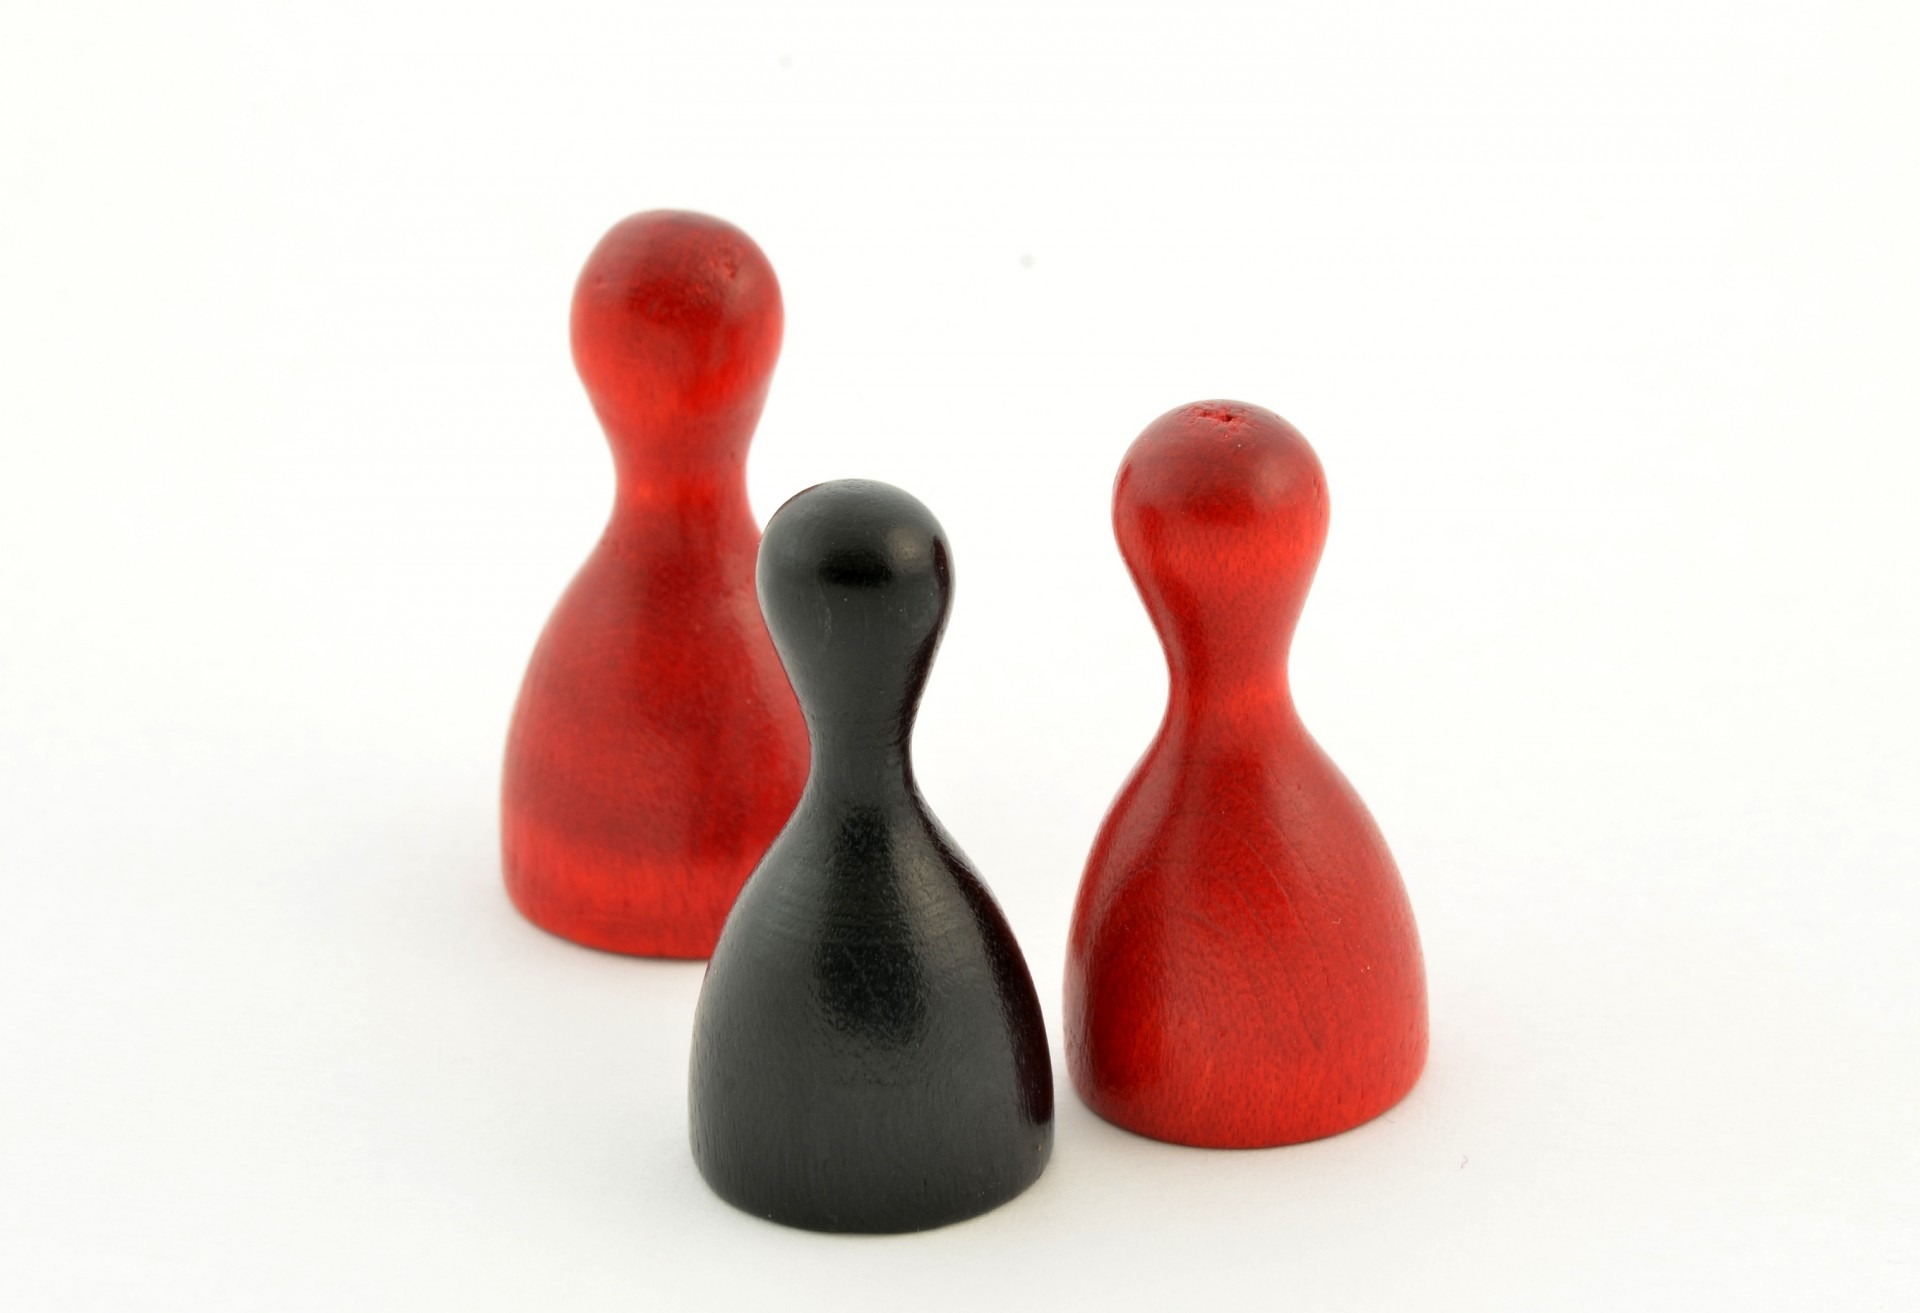
hand, sport, game, play, red, produce, ceramic, playing, leisure, board game, competition, figure, figures, bowling pin